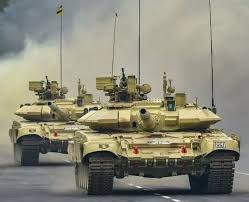
Label: T-90